Chevreul's salt

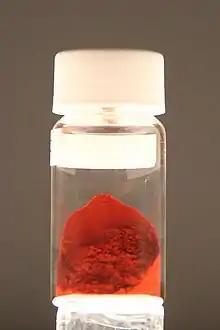
Chevreul's salt in a vial

Chevreul's salt (copper(I,II) sulfite dihydrate, CuSO•CuSO•2HO or Cu(SO)•2HO), is a copper salt which was prepared for the first time by a French chemist Michel Eugène Chevreul in 1812. Its unusual property is that it contains copper in both of its common oxidation states, making it a mixed-valence complex. It is insoluble in water and stable in air. What was known as Rogojski's salt is a mixture of Chevreul's salt and metallic copper.